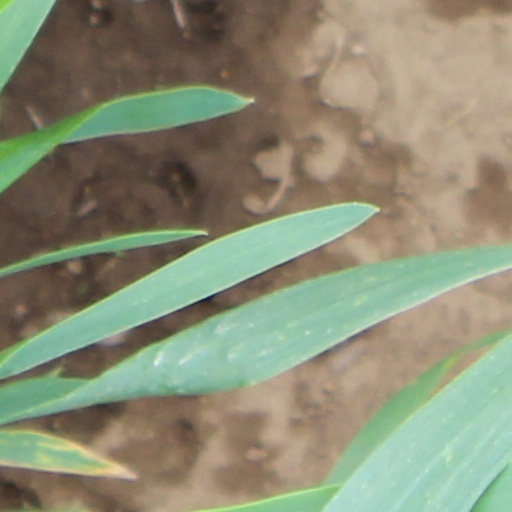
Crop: wheat